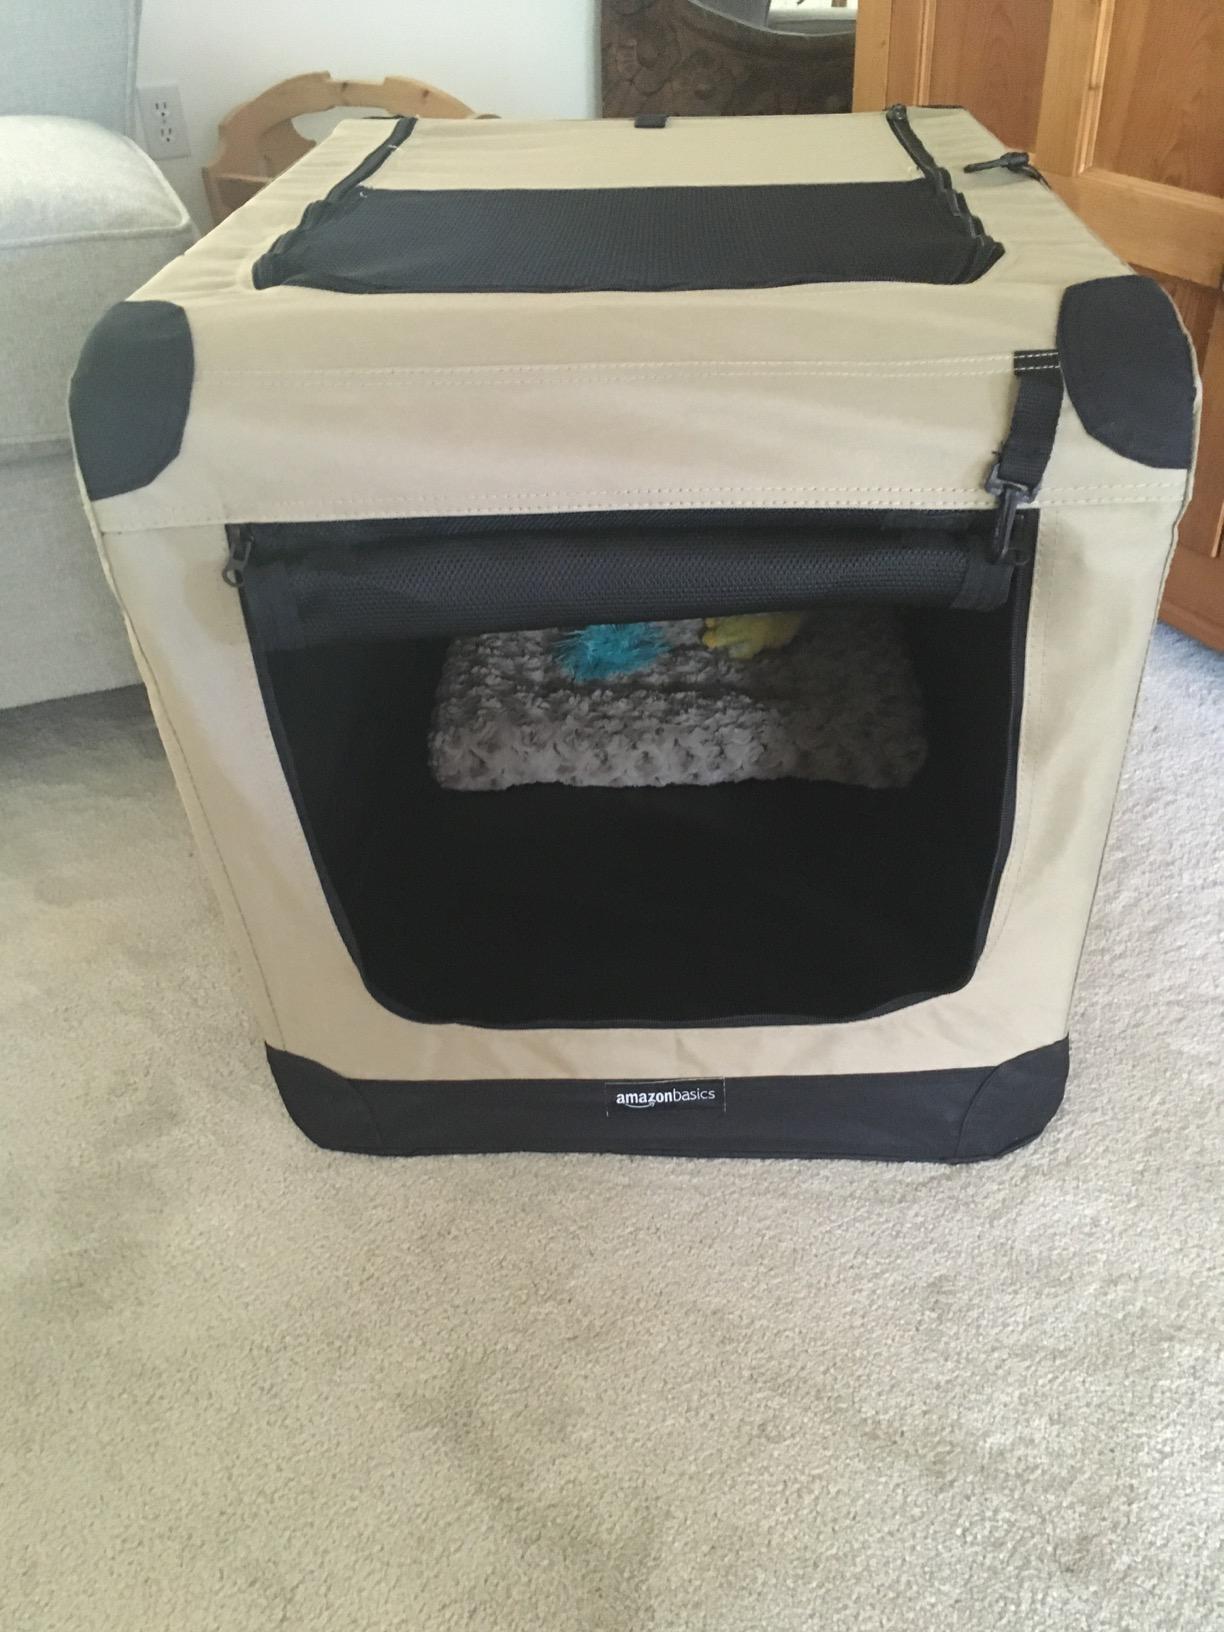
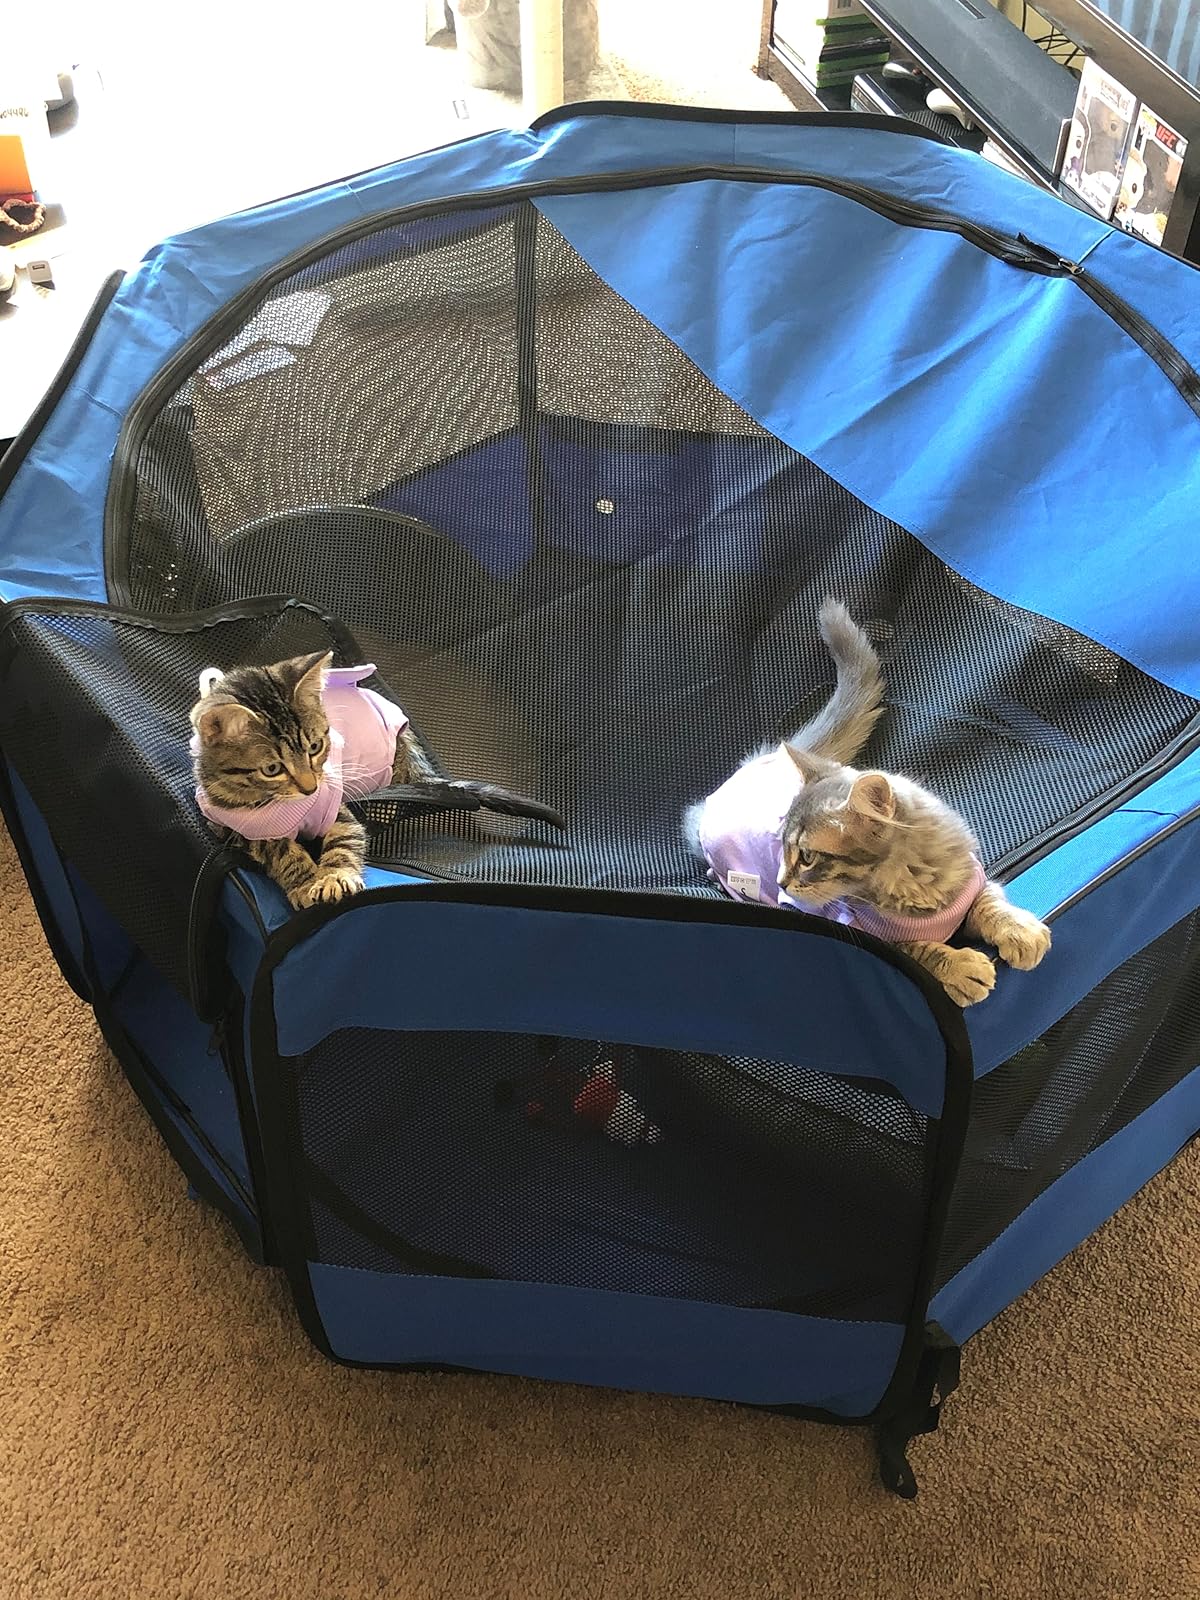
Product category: items_kennel
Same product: no